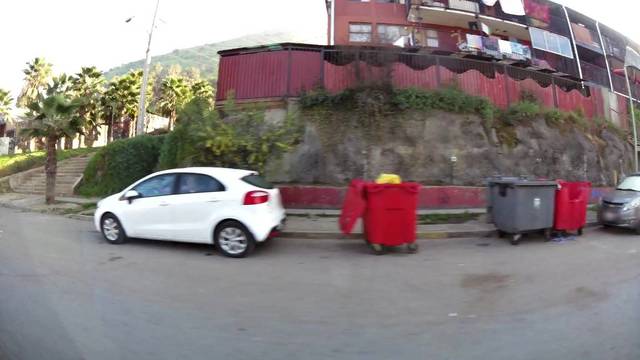
Region: Chile
Coordinates: -33.377, -70.622